Multi-Purpose Logistics Module

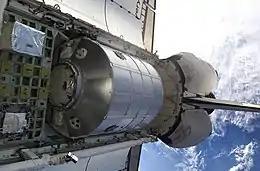
The "Leonardo" Multi-Purpose Logistics Module rests in s payload bay in this view taken from the ISS by a crew member using a digital still camera during STS-102.

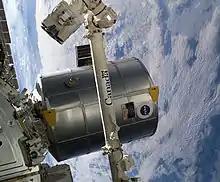
The "Raffaello" Multi-Purpose Logistics Module, when berthed to the ISS during STS-114

A Multi-Purpose Logistics Module (MPLM) is a large pressurized container that was used on Space Shuttle missions to transfer cargo to and from the International Space Station (ISS). Two MPLMs made a dozen trips in the Shuttle cargo bay and initially berthed to the "Unity" and later the "Harmony" module on the ISS. Once attached, supplies were offloaded, and finished experiments and waste were reloaded. The MPLM was then transferred back into the Shuttle’s cargo bay for return to Earth. Three modules were built by Alenia Aeronautica for the Italian Space Agency (ASI). They were named "Leonardo", "Raffaello", and "Donatello".